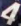
Number: 4